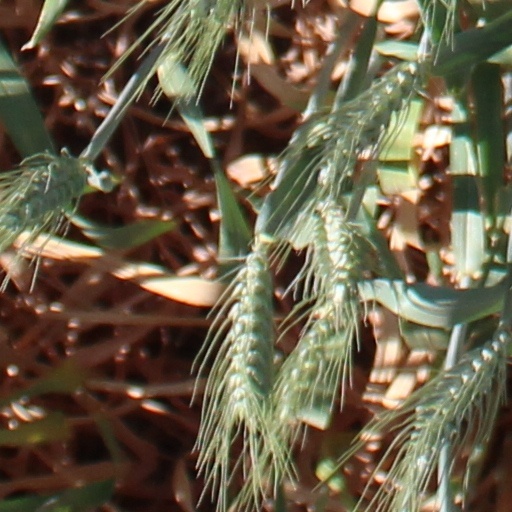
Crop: wheat